2008 Women's Pan-Am Junior Championship

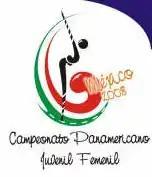

The 2008 Women's Junior Pan-Am Championship was the 6th edition of the Women's Pan American Junior Championship. It was held from 6 to 12 October 2008 in Mexico City, Mexico.